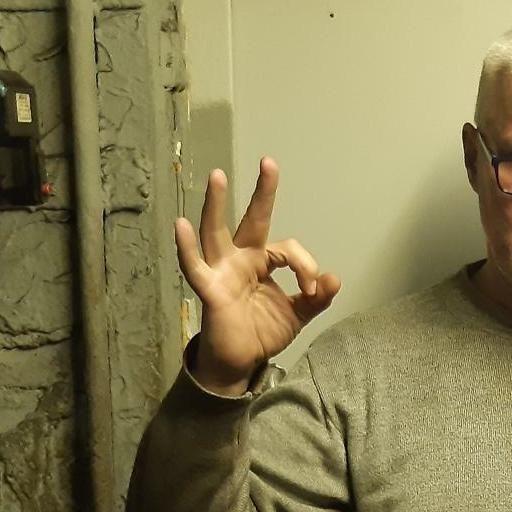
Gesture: ok